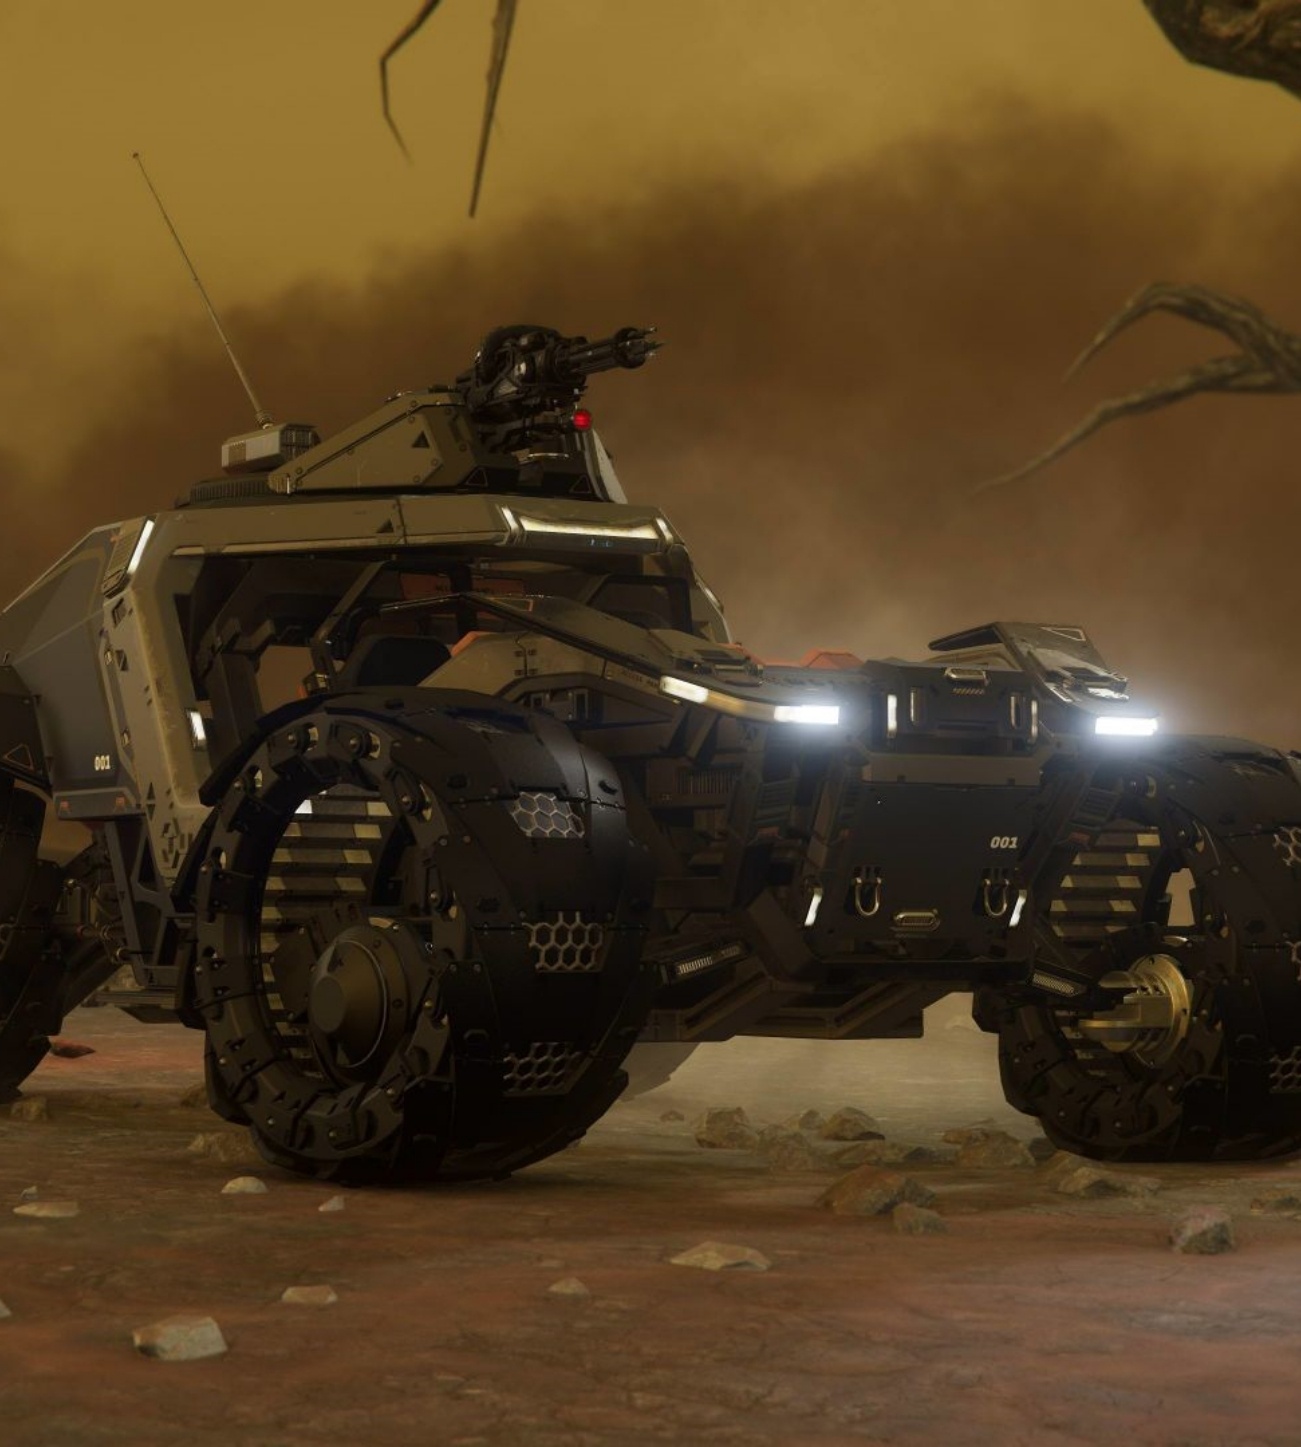
Cyclone TR - Standalone Vehicle
Designed for militia and security use, the Cyclone TR module features upgraded armor and a single Human-operated turret capable of mounting a Size 1 weapon and a responsive 360° field of fire.
Brand: Tumbril
Category: Vehicles & Parts > Vehicles > Motor Vehicles > Service & Utility Vehicles > Military Vehicles